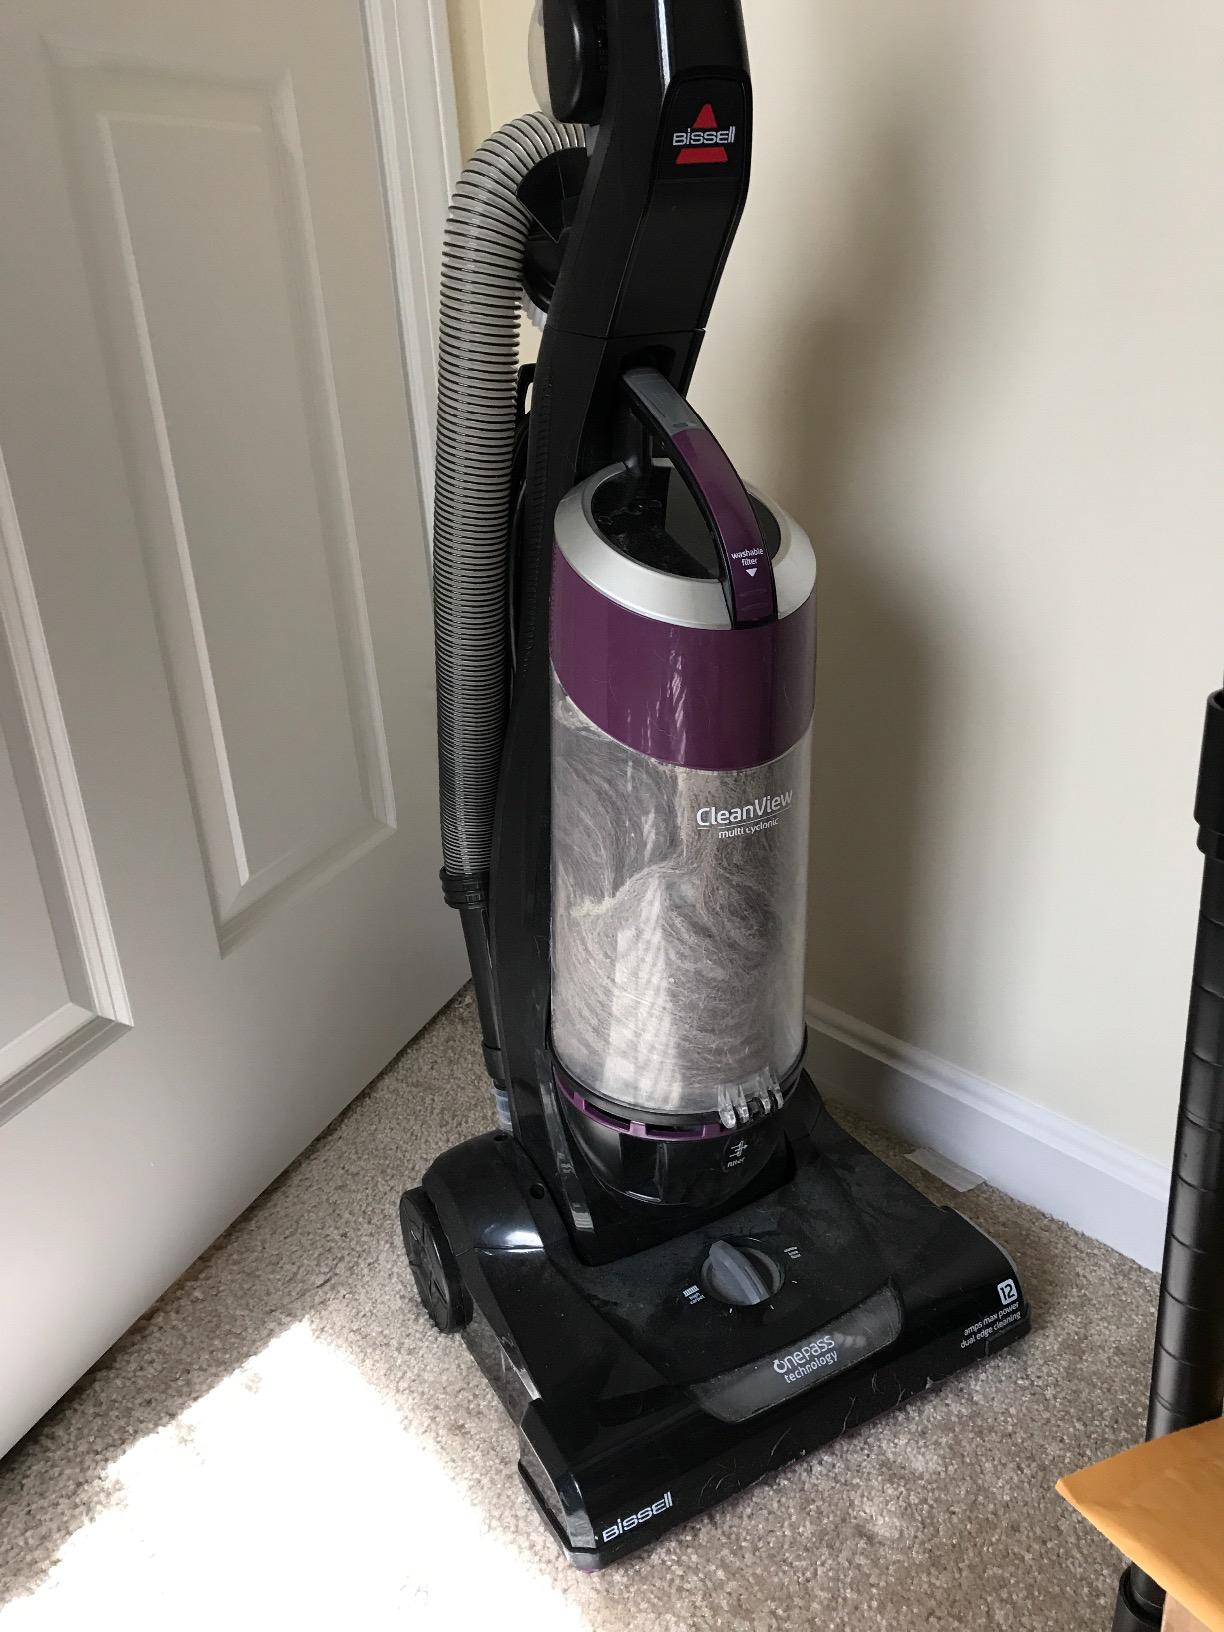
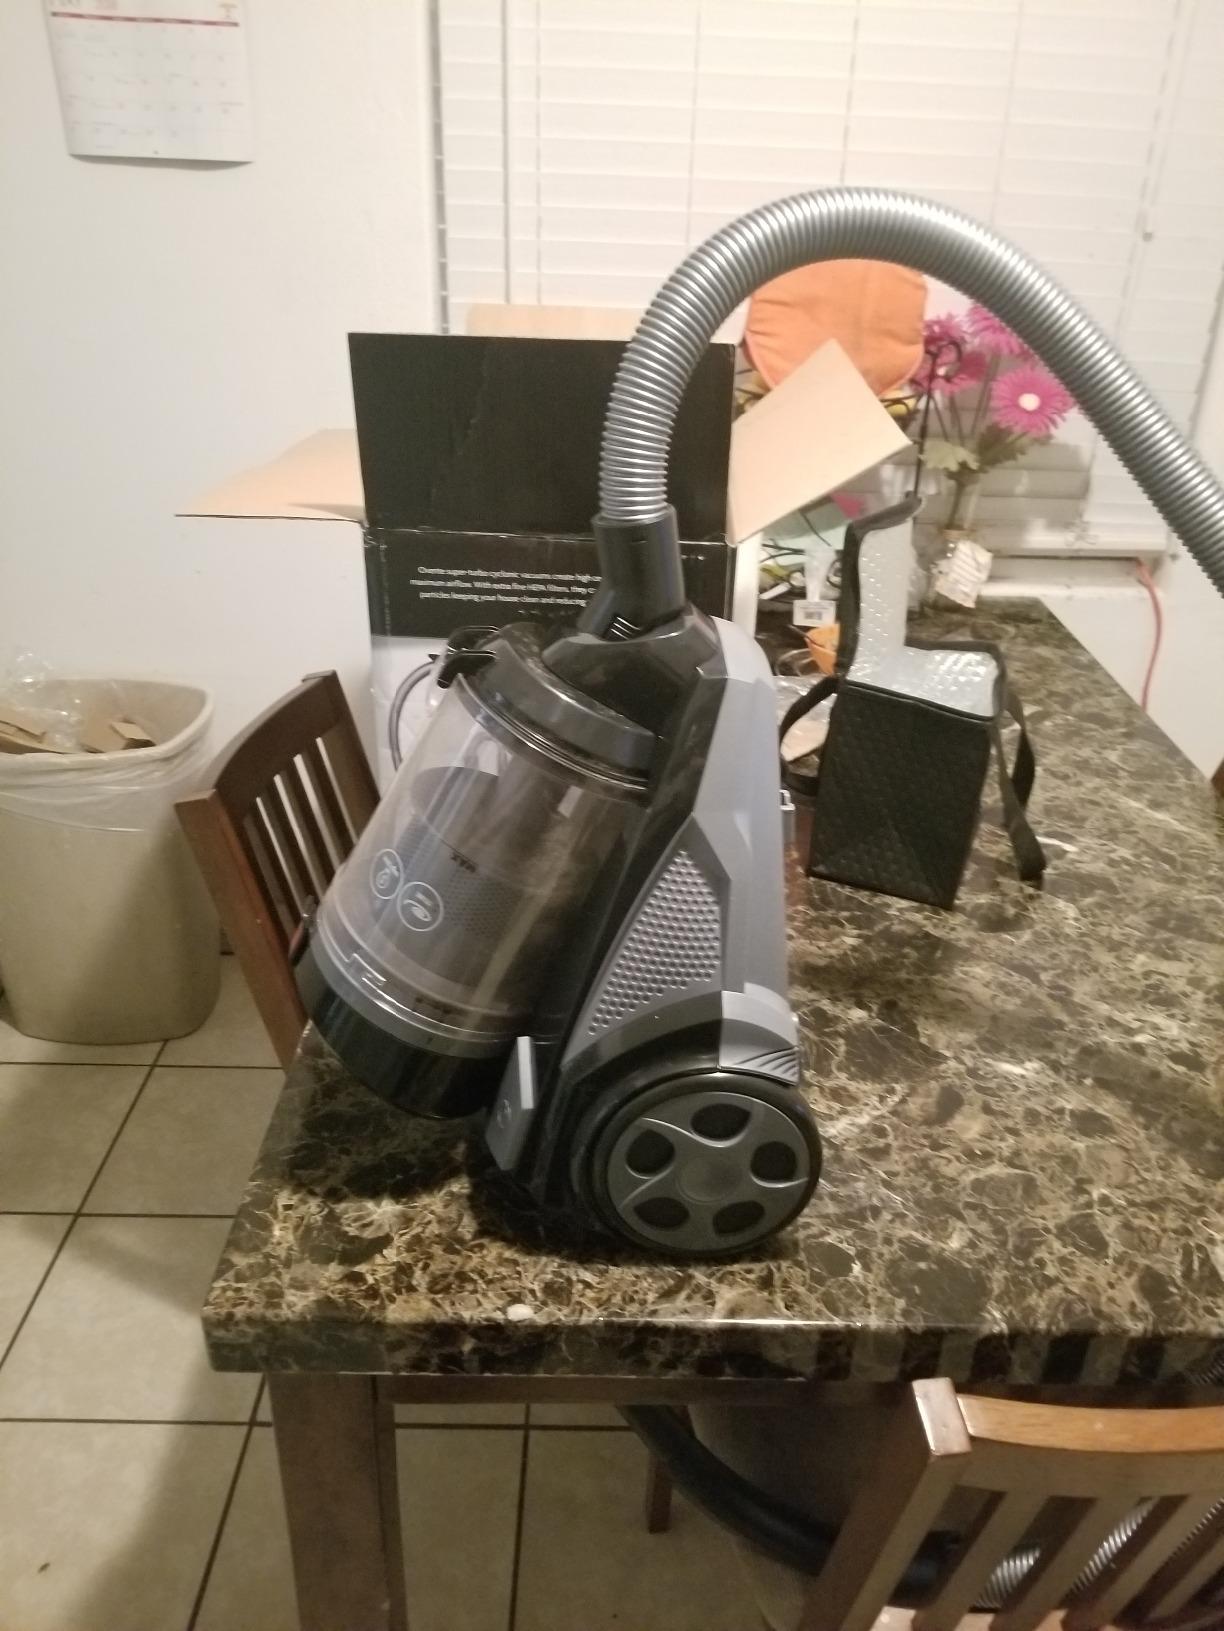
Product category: items_vacuum
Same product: no